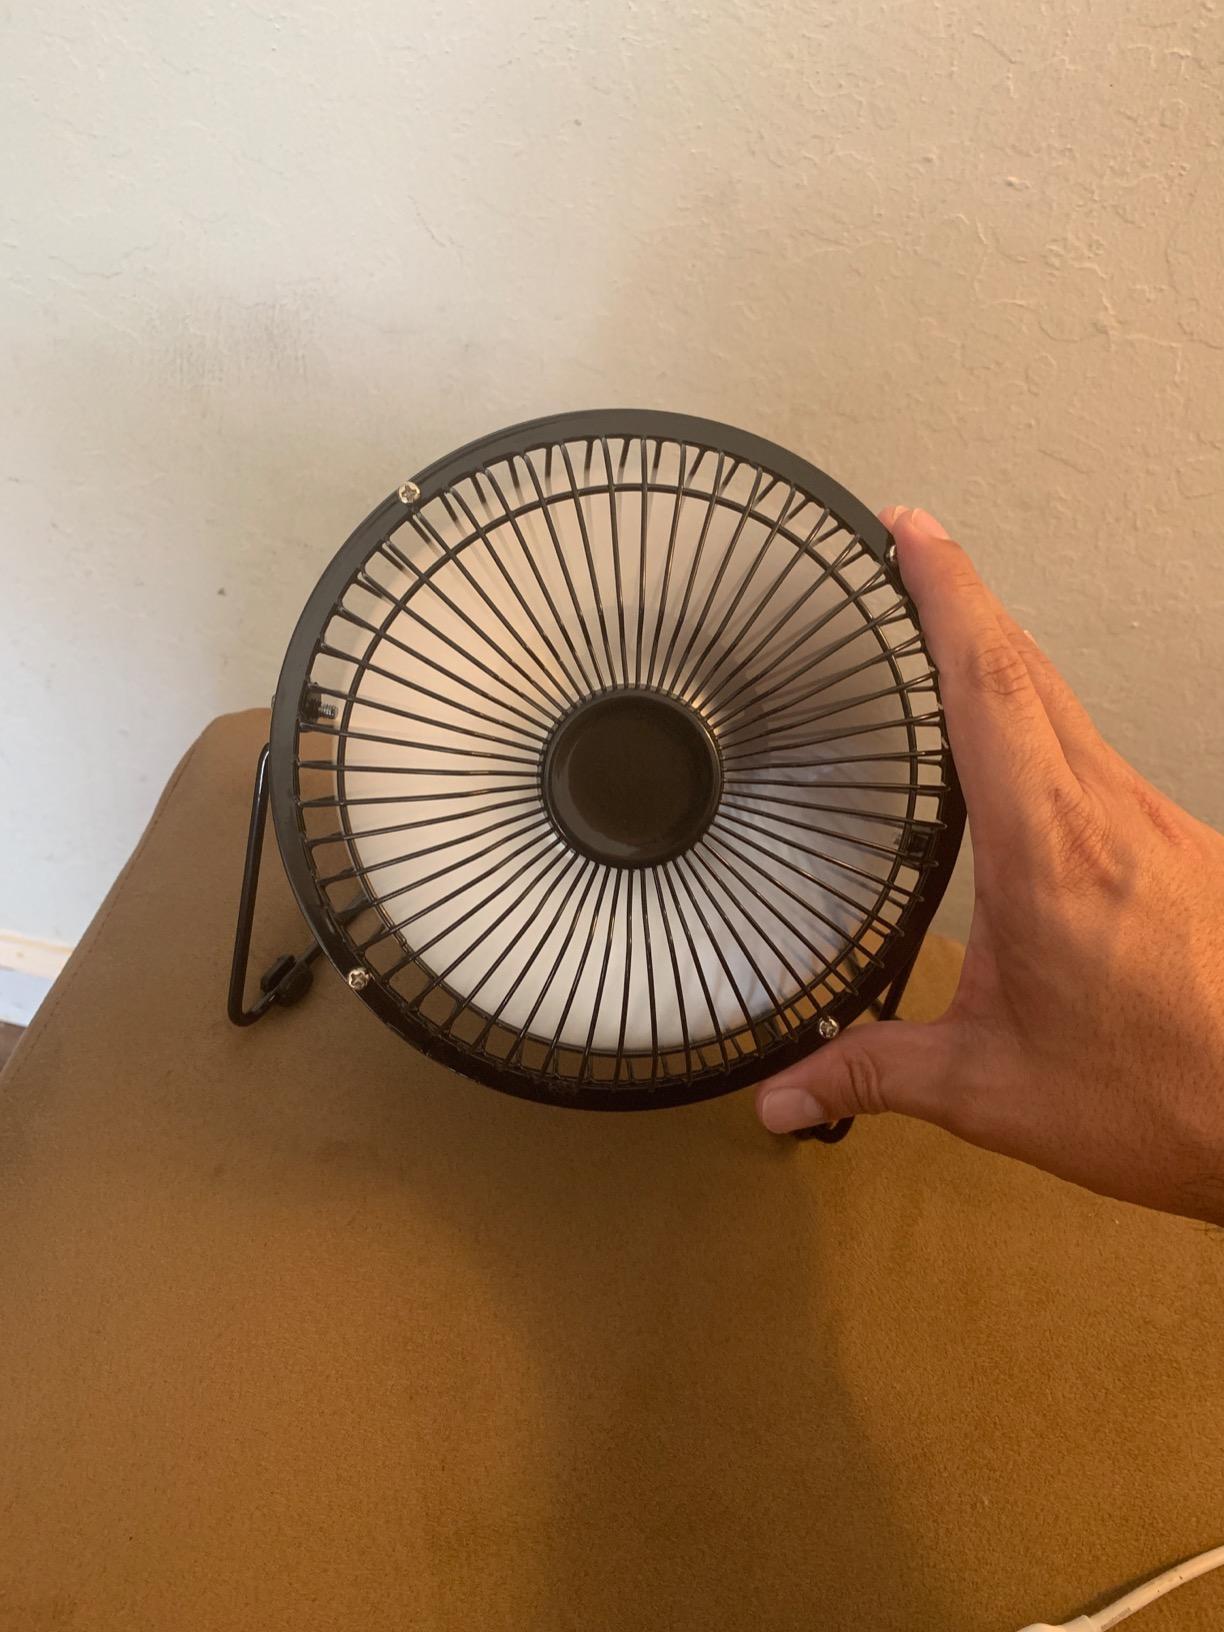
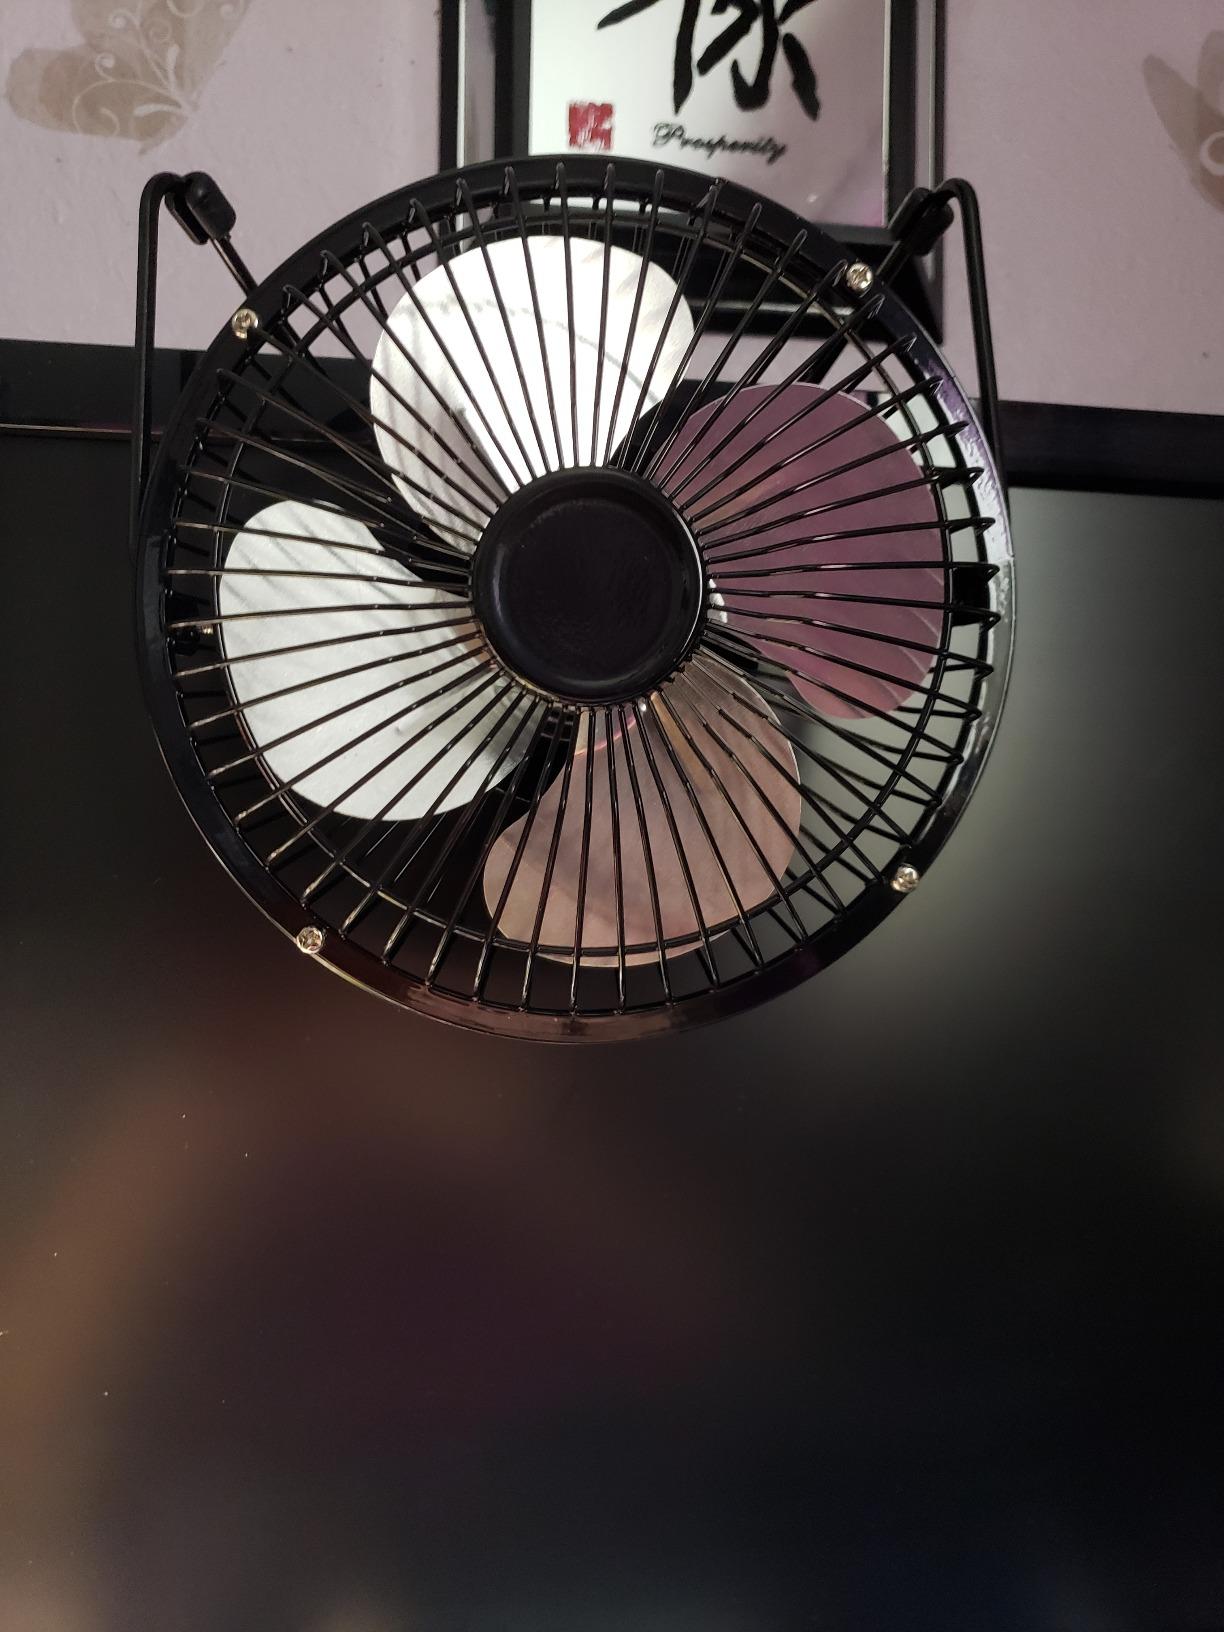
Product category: fan
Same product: yes